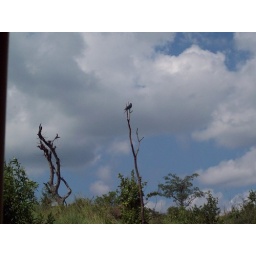
this bird was very pretty. Iradescant blue and purple. Doesn't come through in the picture